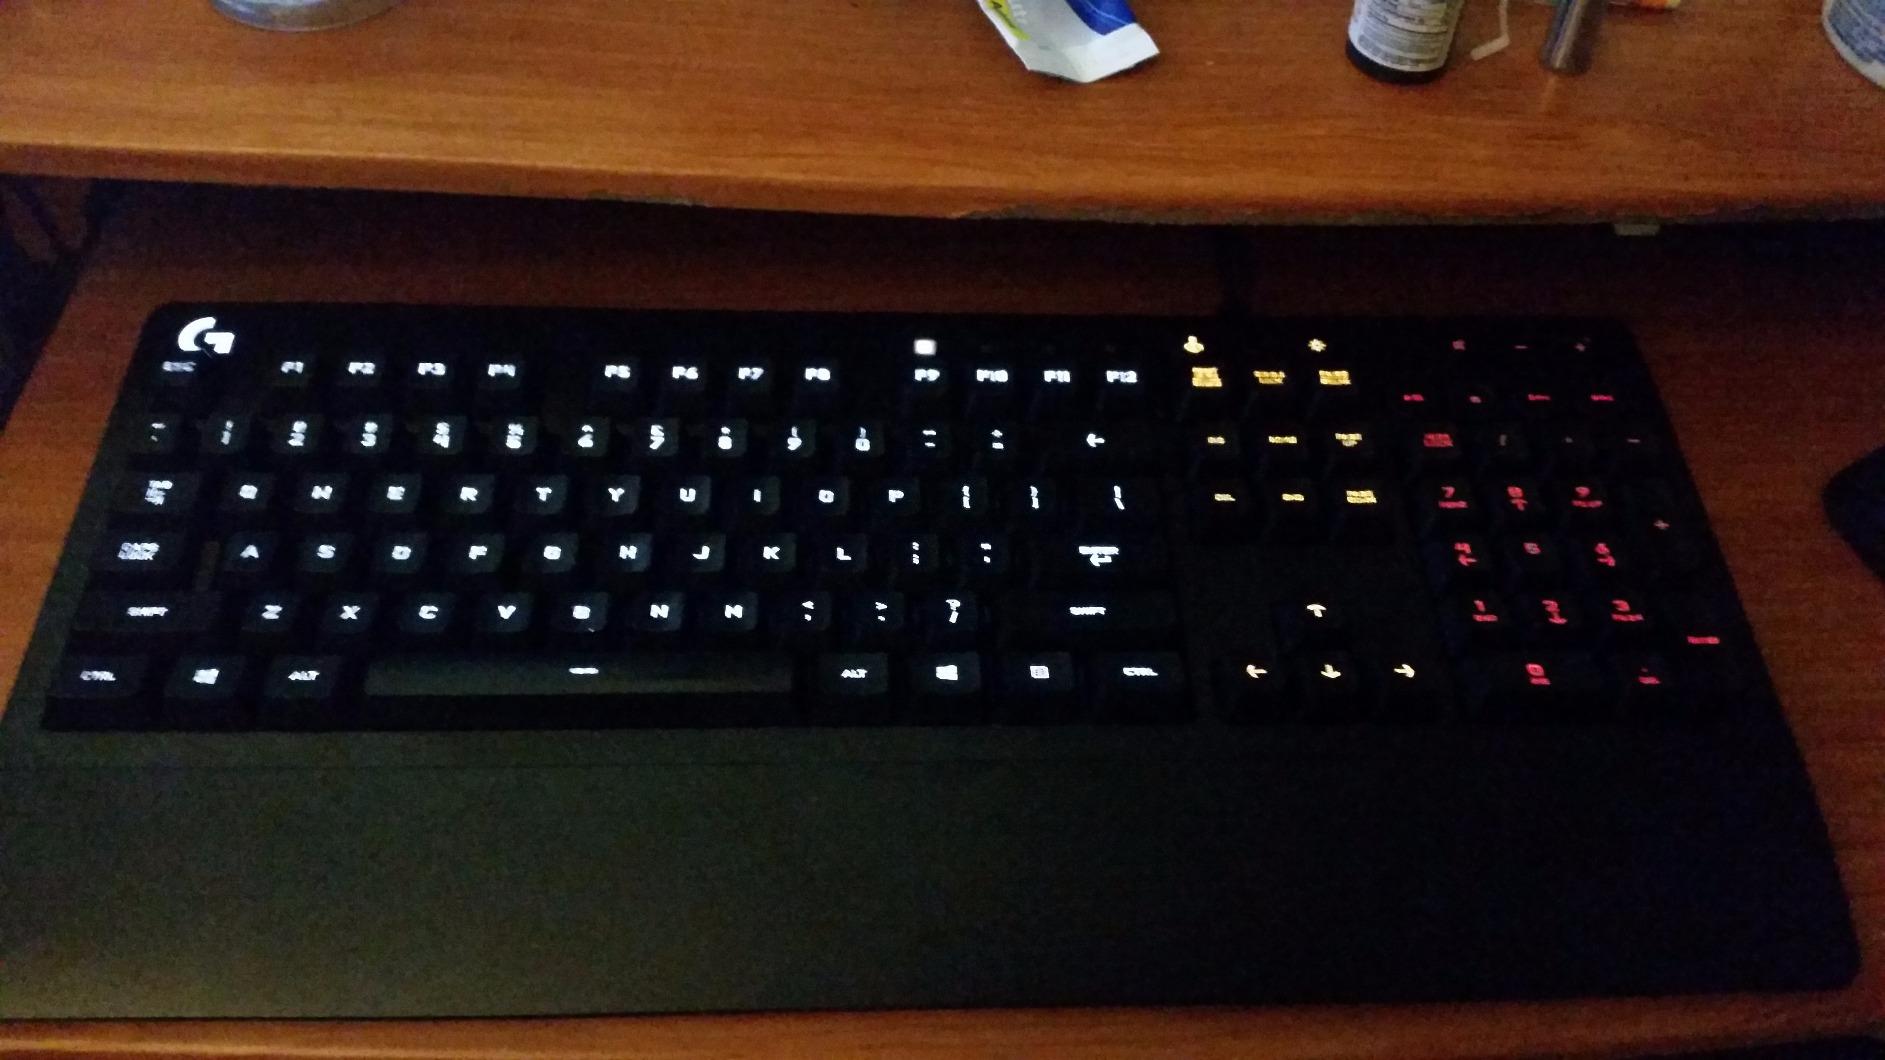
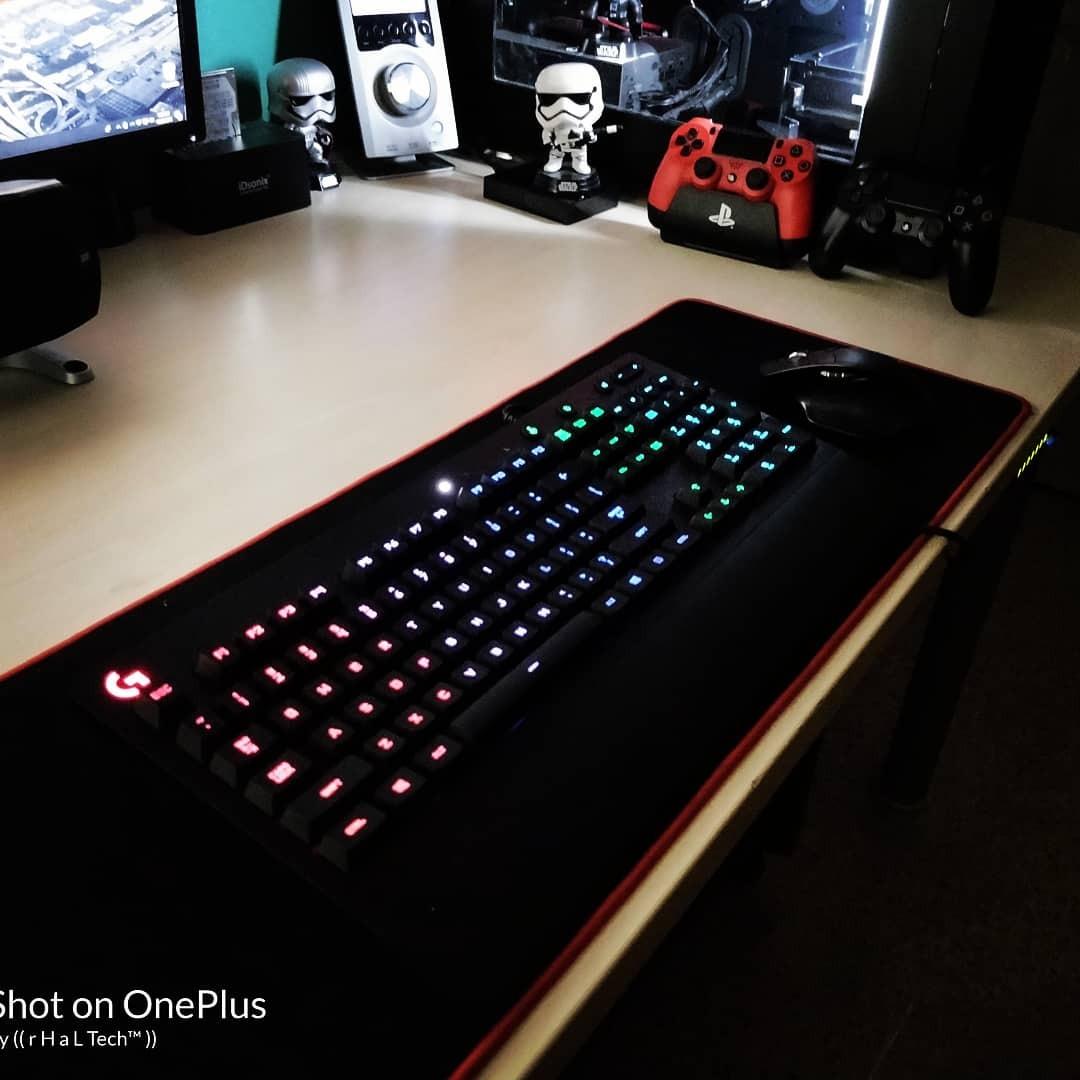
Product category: keyboard
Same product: yes